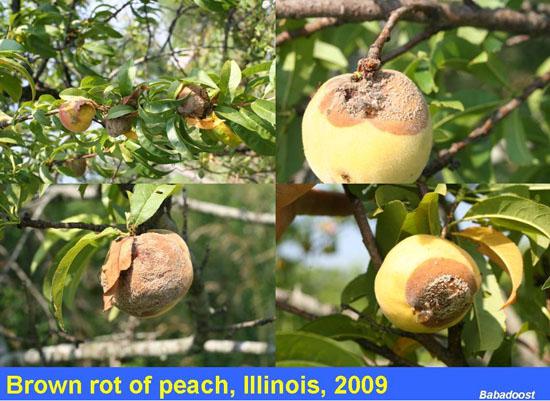
Plant: Peach
Disease: peach brown rot